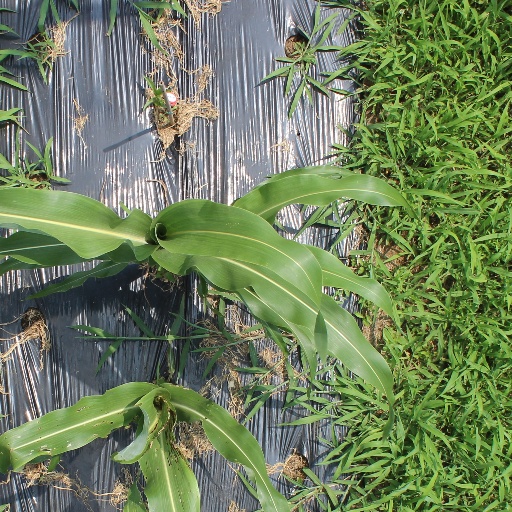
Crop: sorghum